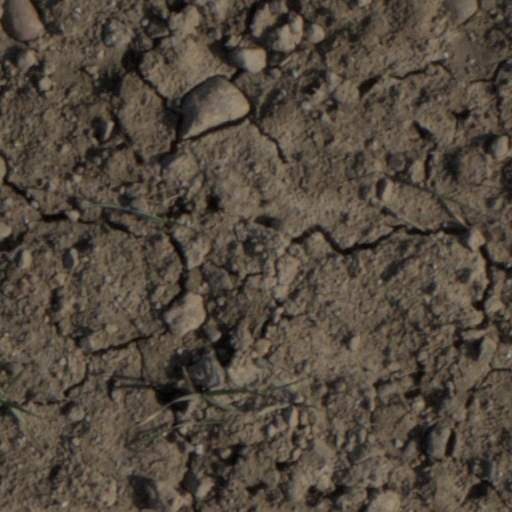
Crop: wheat